Sly and Robbie

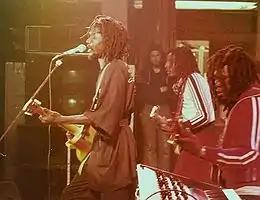
Robbie Shakespeare (right) playing with Peter Tosh on the "Bush Doctor" tour, 1978

In 1976, they introduced a harder beat called "Rockers", which quickly replaced the then-prevalent "One Drop" style, then introduced the "Rub a Dub" sound in the early 1980s. Sly and Robbie were important in developing the trend towards computer-assisted music and programming in the mid-1980s. Chris Blackwell made them the core of the Compass Point All Stars, the Nassau recording band based at Compass Point Studios that was to produce classic records for Grace Jones, Joe Cocker and Gwen Guthrie among many others.